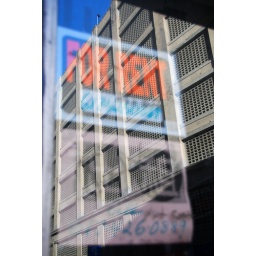
Just off Washington Street, this sign is in the window of a former Vietnamese jewellery shop in Chinatown.